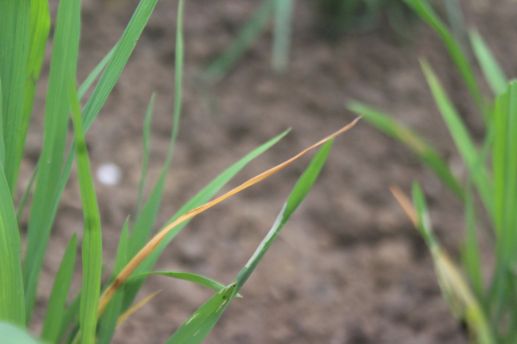
Disease: Tungro